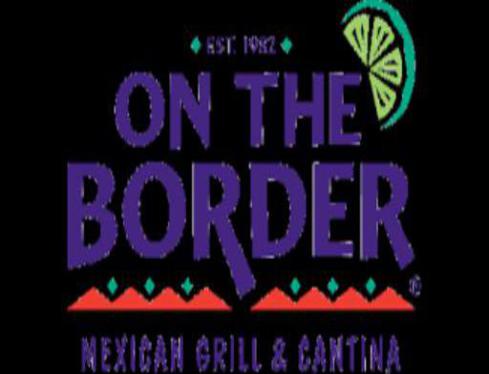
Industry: Food